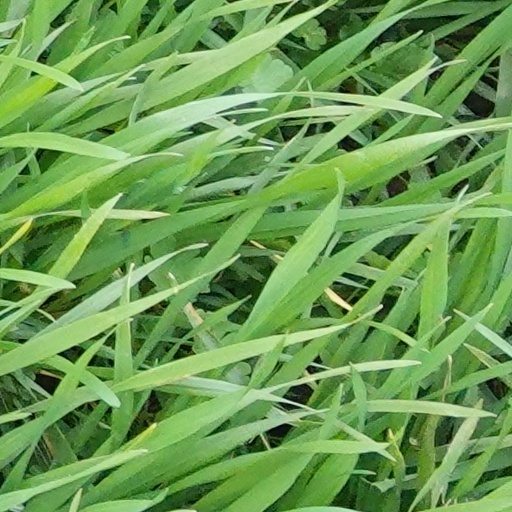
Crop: wheat